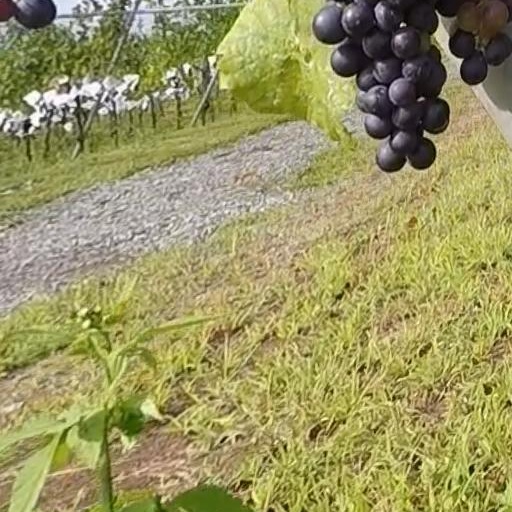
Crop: grape